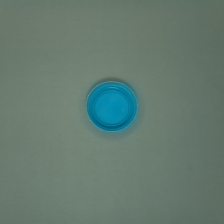
Color: blue
Cap type: standard cap